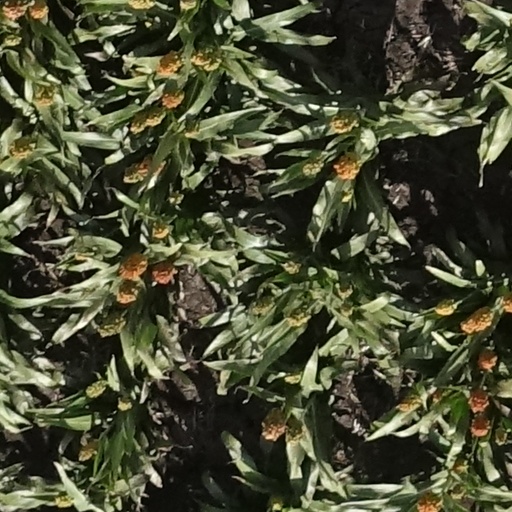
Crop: sorghum